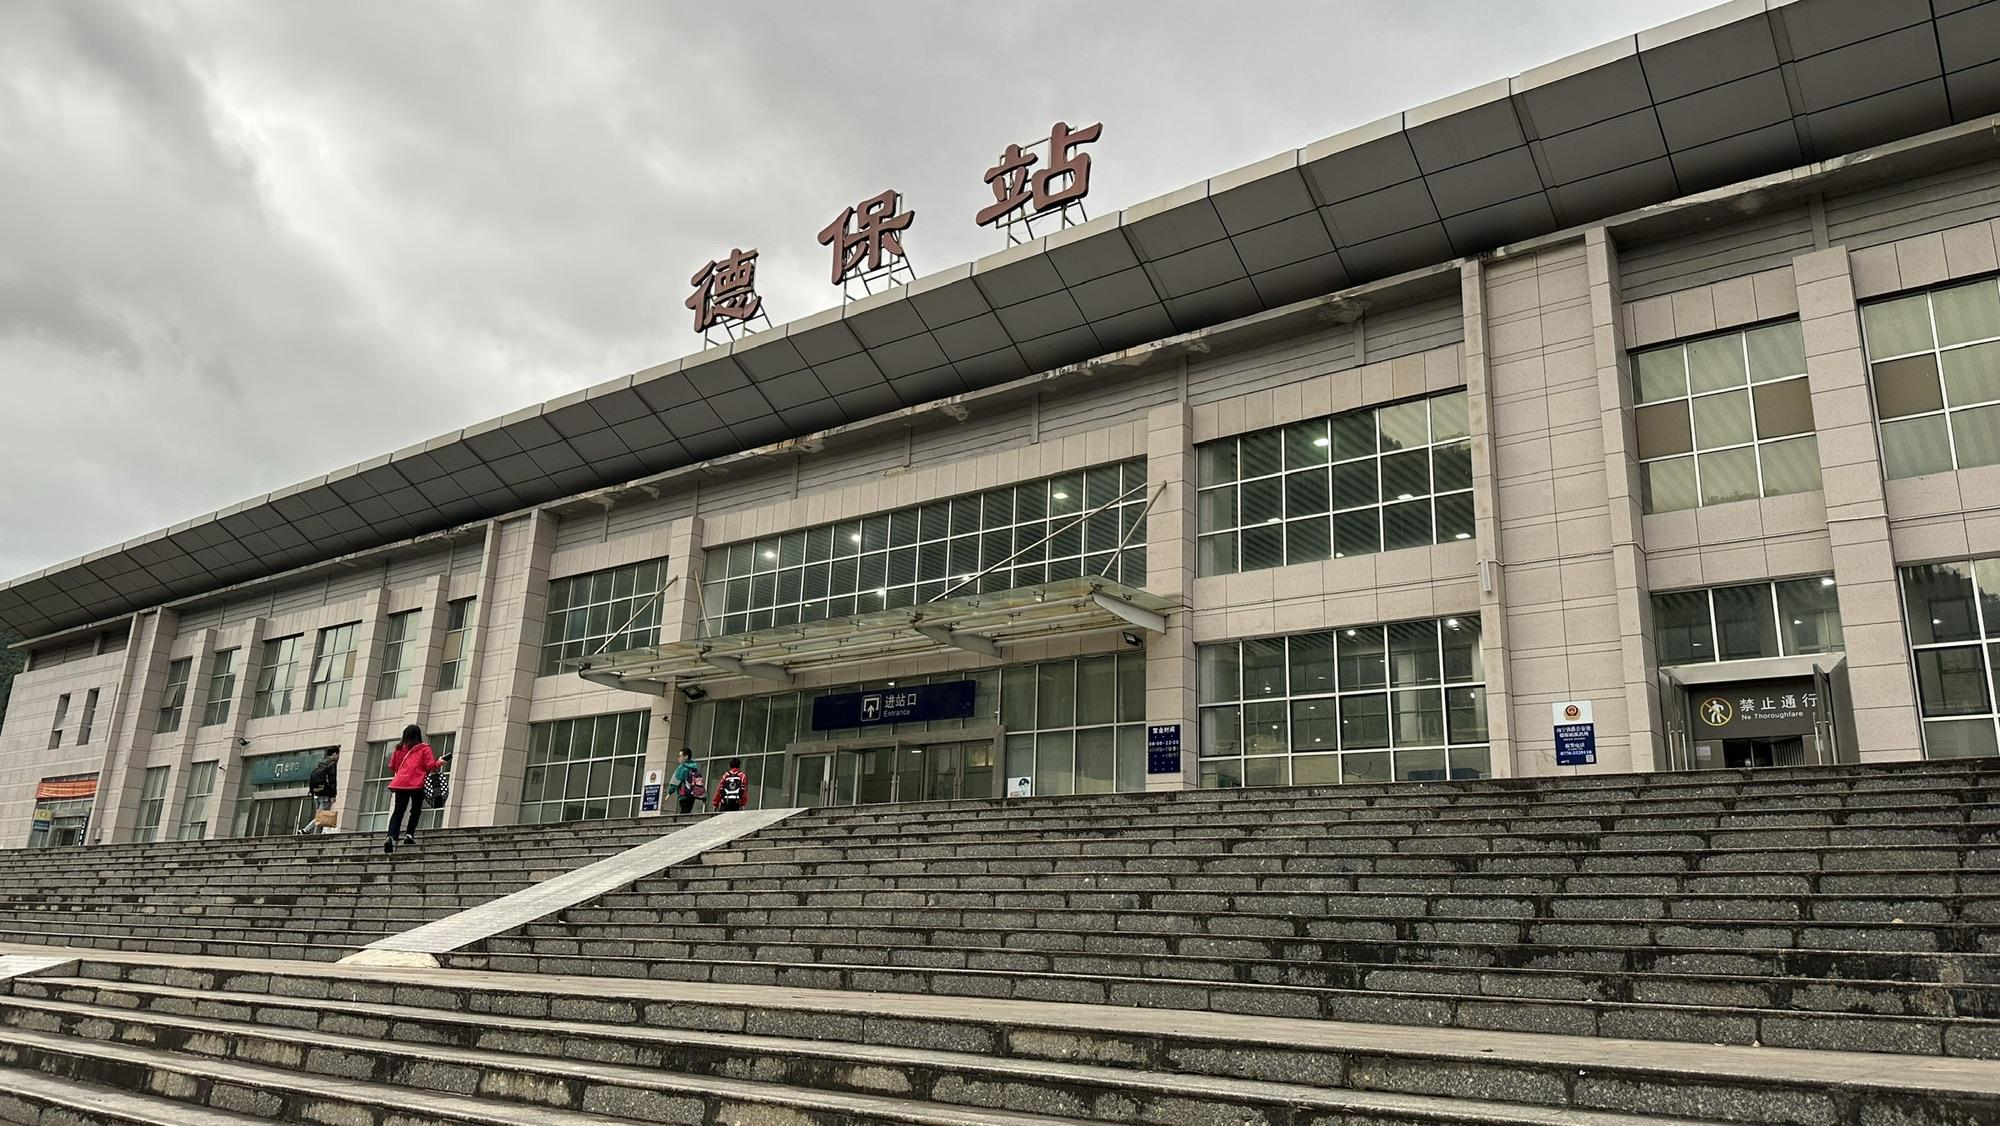
地标名称：德保站
所在城市：百色市·德保县